Horsetail Falls (Tasmania, Australia)

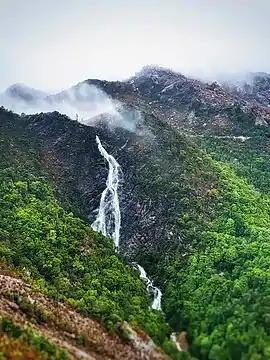
Horsetail falls in winter 2021

Horsetail Falls is a seasonal waterfall near Queenstown, Tasmania. The falls cascades over 50 metres down a steep cliff face, and can be seen from the road. A boardwalk giving closer access was opened in 2017.